Child abduction

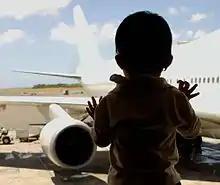
Image from the United States Hague Abduction Convention Compliance Reports on the Hague Convention on the Civil Aspects of International Child Abduction

International child abduction occurs when a parent, relative or acquaintance of a child leaves the country with the child or children in violation of a custody decree or visitation order. Another related situation is retention where children are taken on an alleged vacation to a foreign country and are not returned.